Nasutitermes triodiae

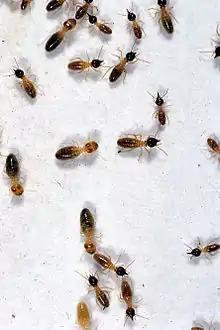
"Nasutitermes triodiae" workers and "snouted" soldier castes

Nasutitermes triodiae, also known as the cathedral termite, is a grass-eating species of Nasutitermitinae termite that can be found in Northern Territory, Australia. It is also sometimes referred to as the spinifex termite, since it is found in the spinifex (also known as "Triodia") grasslands. Very little research has been done on the underground nature of this species.